Avrohom Bornsztain

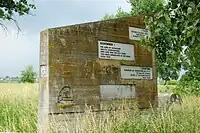
Marker in the Jewish cemetery memorializing the Jews of Sochaczew murdered by the Nazis.

During World War II, the Nazis uprooted all the headstones in the cemetery in which the Avnei Nezer and the Shem Mishmuel were buried and threw them into the river. The "ohel" of the Sochatchover Rebbes was destroyed along with the rest of the cemetery, turning it into a barren field after the war. During the Communist era, the cemetery was used as a soccer field and as a garbage dump. Though many Sochatchover Hasidim tried to locate the "ohel" and the graves of the first Sochatchover Rebbes, they were not successful.